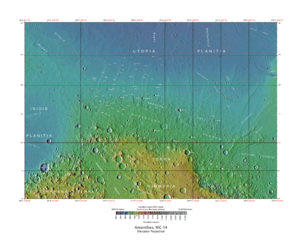
Dans le cadre de la géographie de la planète Mars, le quadrangle d'Amenthes — également identifié par le code USGS MC-14 — désigne une région martienne définie par des latitudes comprises entre 0° et 30° N et des longitudes comprises entre 90° et 135° E.